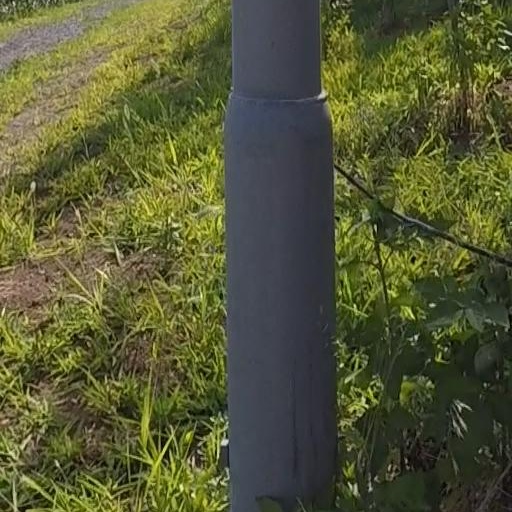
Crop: grape